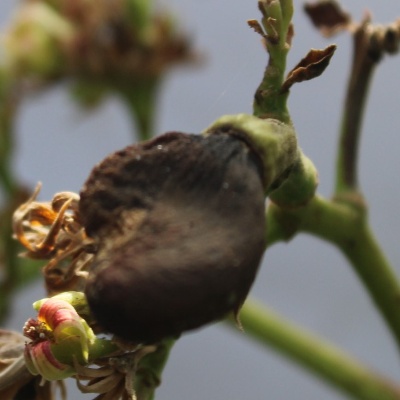
Crop: Cashew
Condition: anthracnose